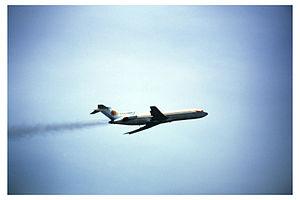
National Airlines est une compagnie aérienne des États-Unis fondée en 1934 et qui a disparu en 1980.